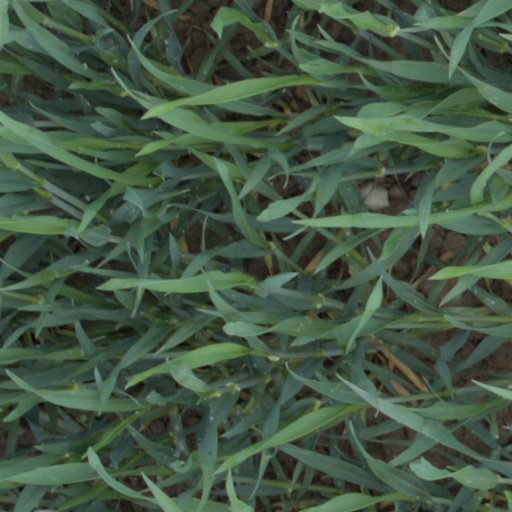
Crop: wheat